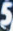
Number: 5